Jérémy Gelin

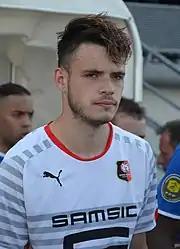
Gelin with Rennes in 2015

Jérémy Gelin (born 24 April 1997) is a French professional footballer who plays as defender for Greek Super League club Panserraikos.